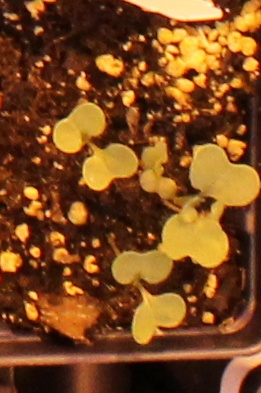
Label: Canola